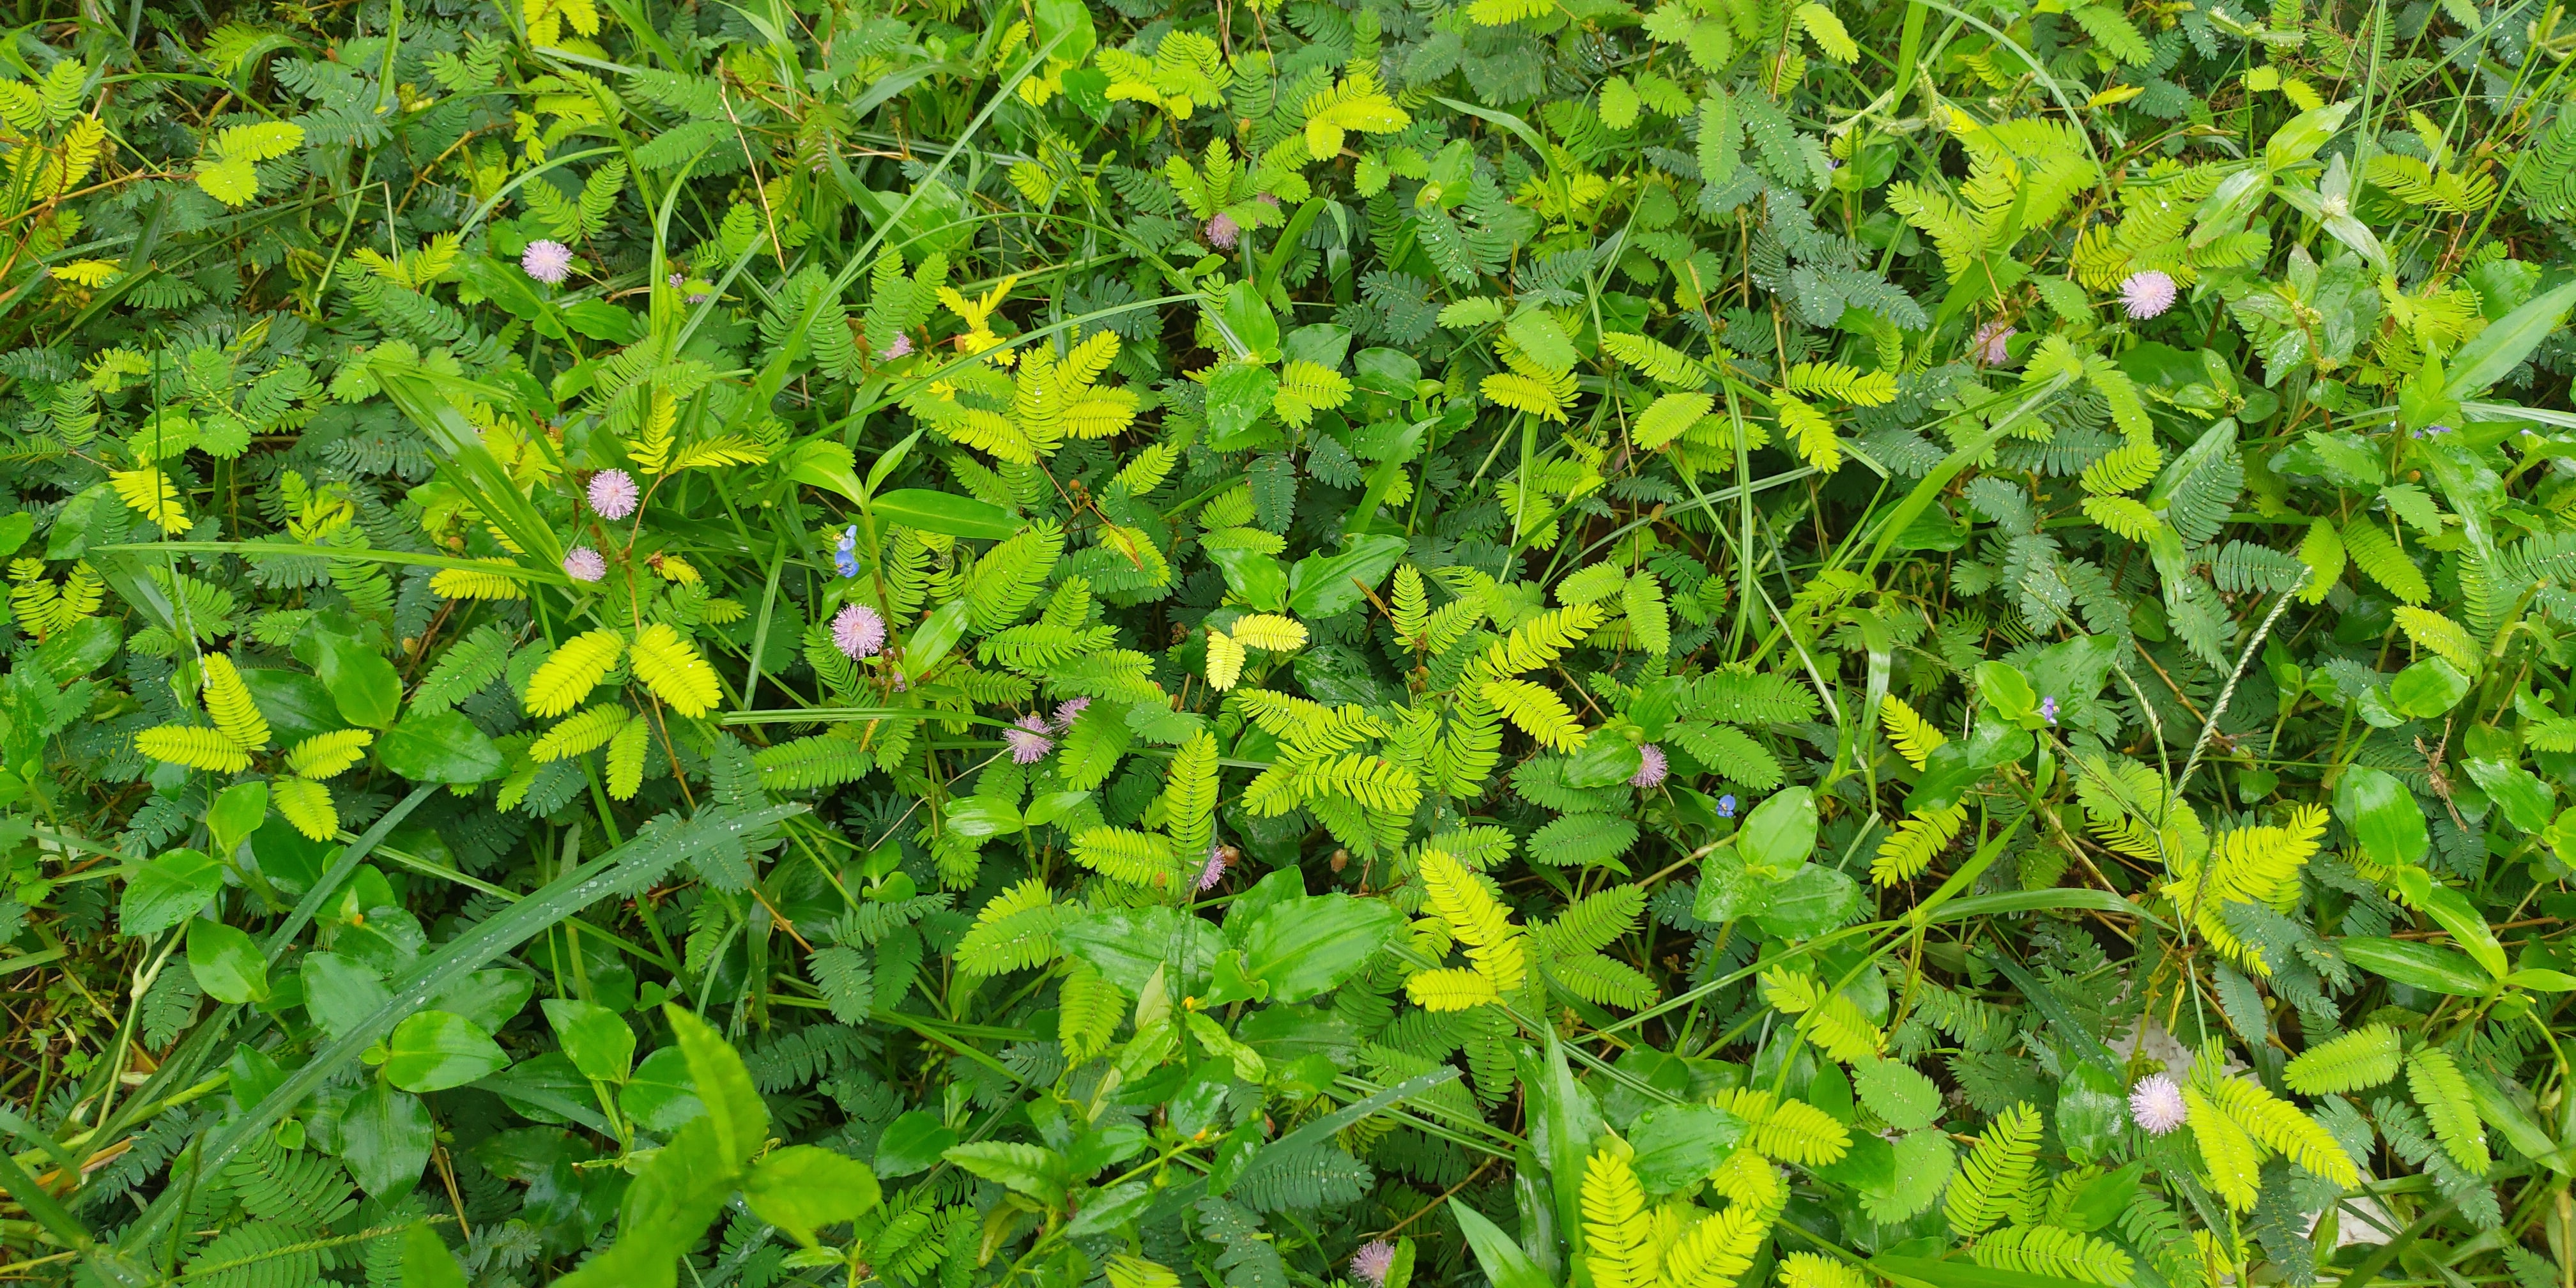
plants, flower, flowering plant, plant, groundcover, grass, wood sorrel family, subshrub, wildflower, creeping wood sorrel, hypericum, buttercup, Burclover, herbaceous plant, perennial plant